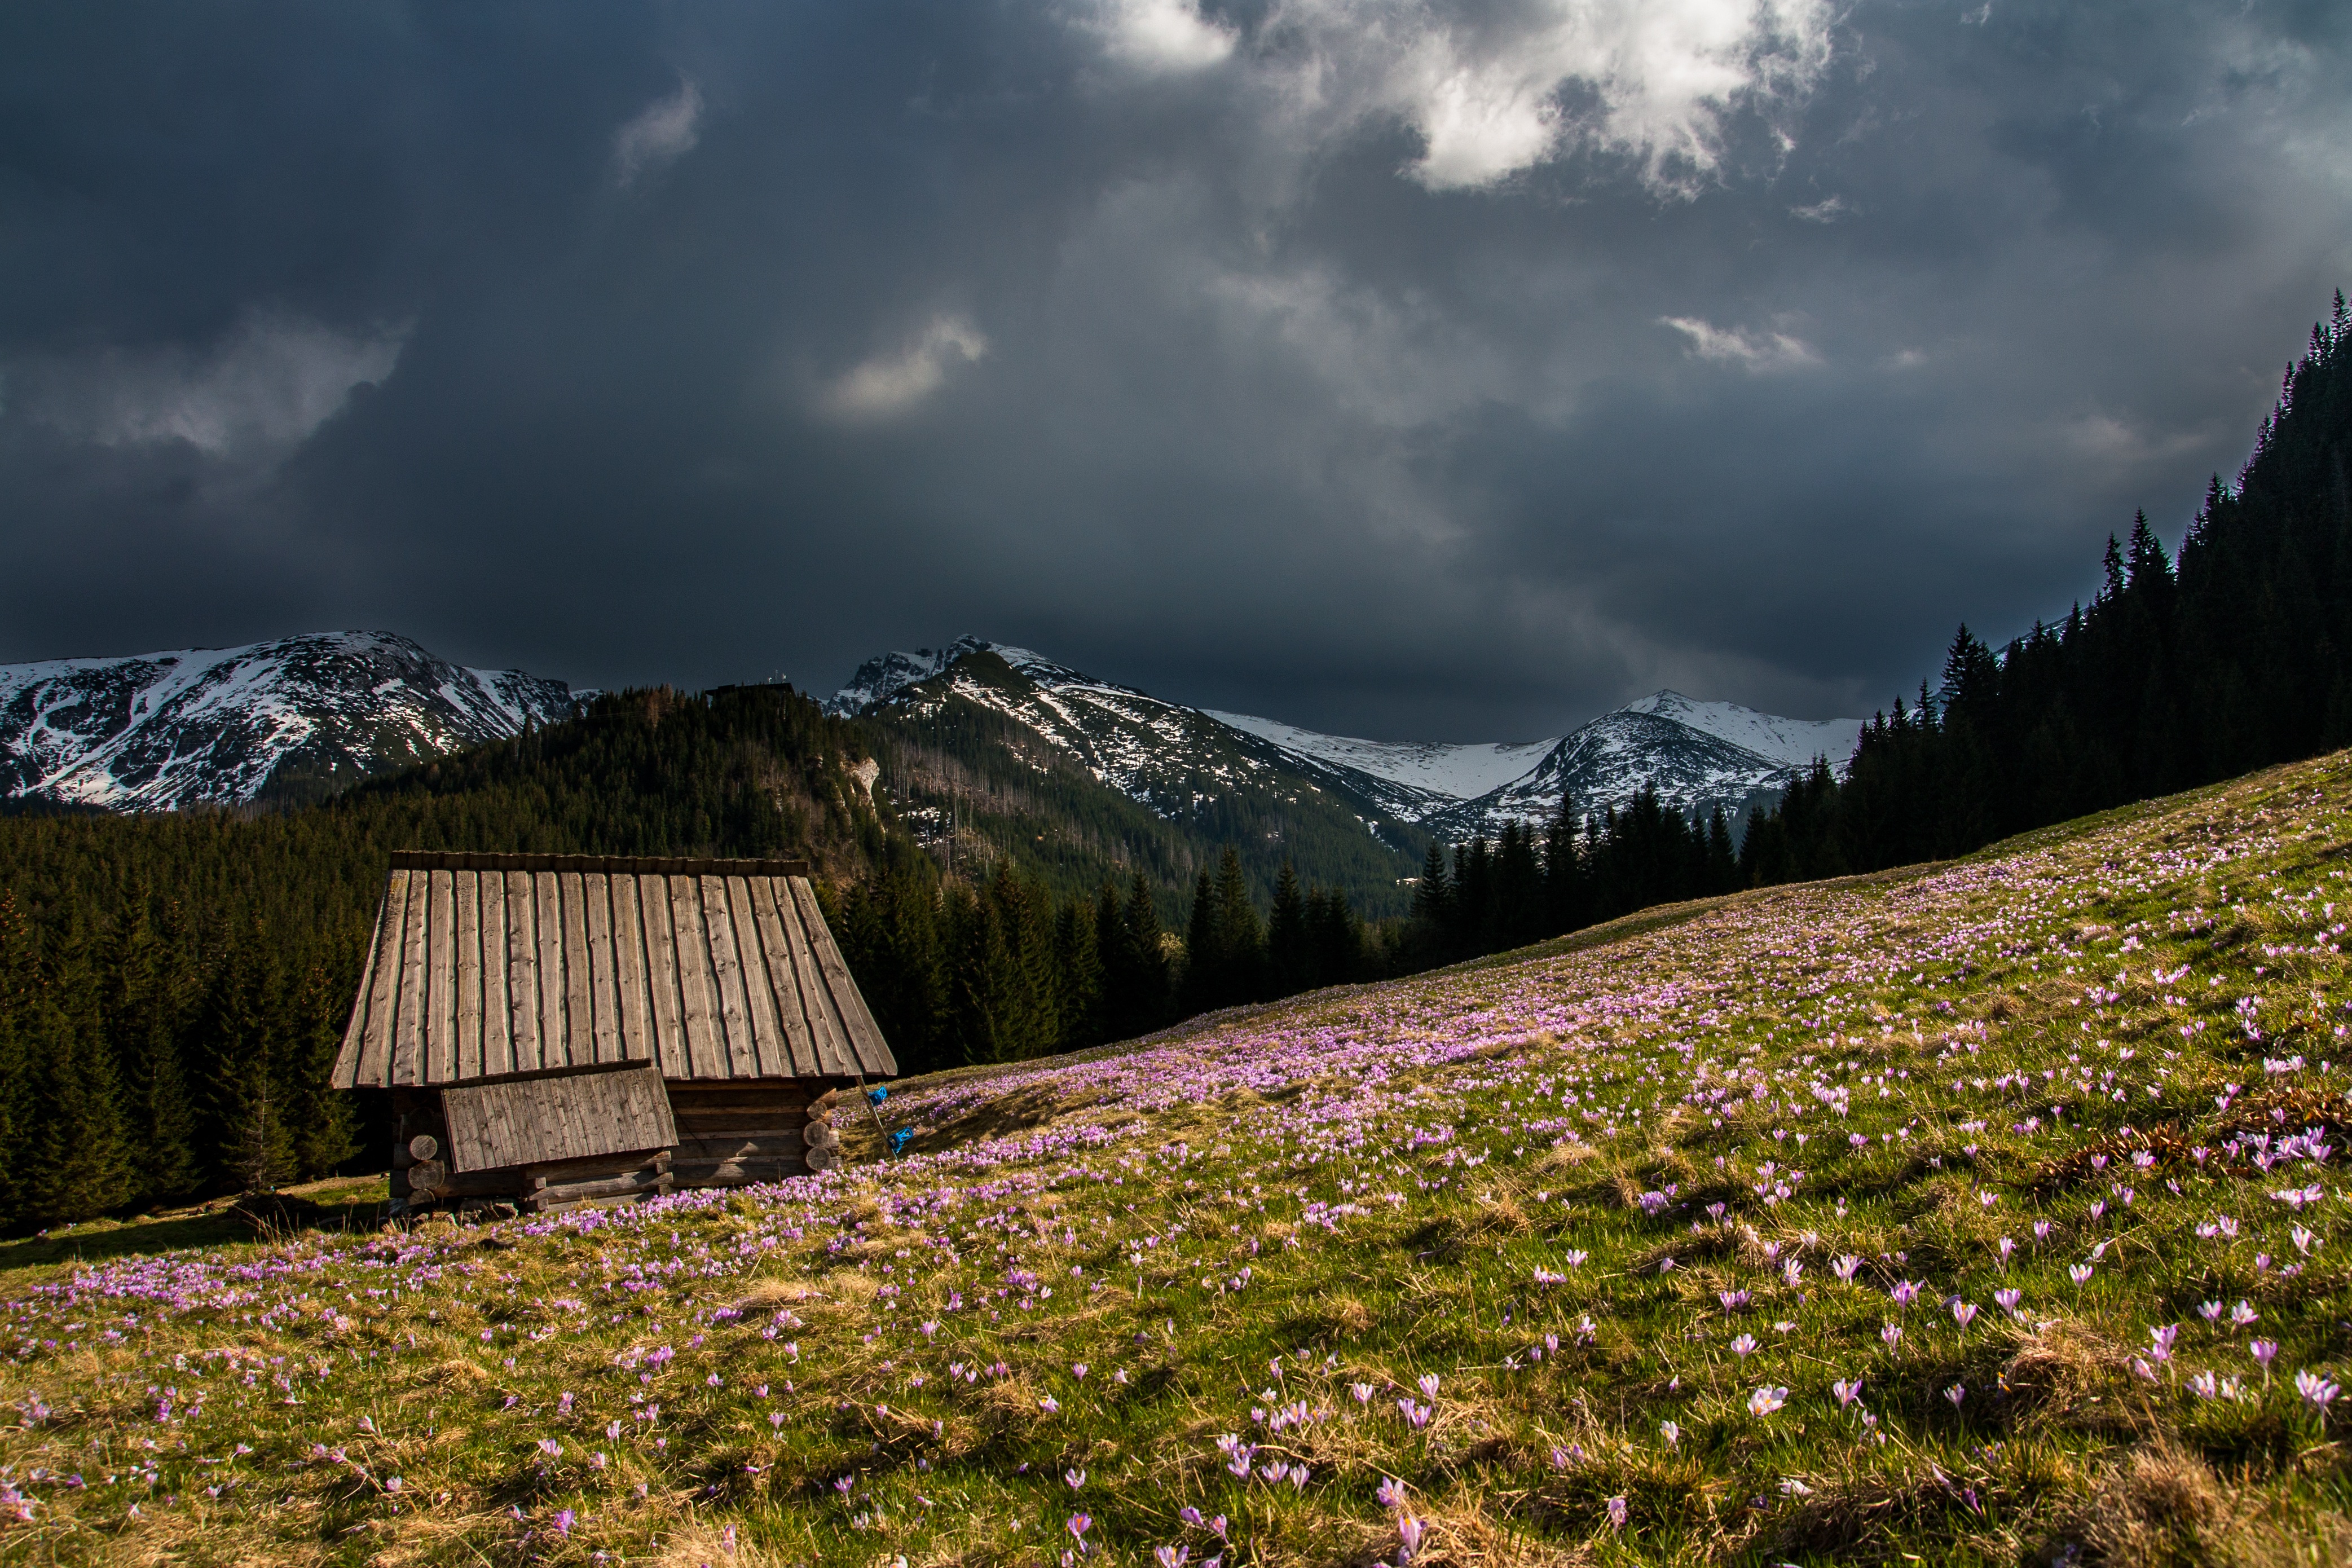
landscape, tree, nature, forest, grass, wilderness, mountain, cloud, plant, sky, field, meadow, house, sunlight, morning, leaf, hill, flower, valley, mountain range, rustic, travel, hut, hike, cabin, autumn, weather, hillside, highland, ridge, outdoors, woods, mountains, alps, rockies, plateau, rural area, landform, geographical feature, mountainous landforms